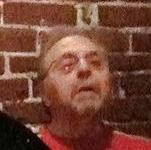
Age: 69